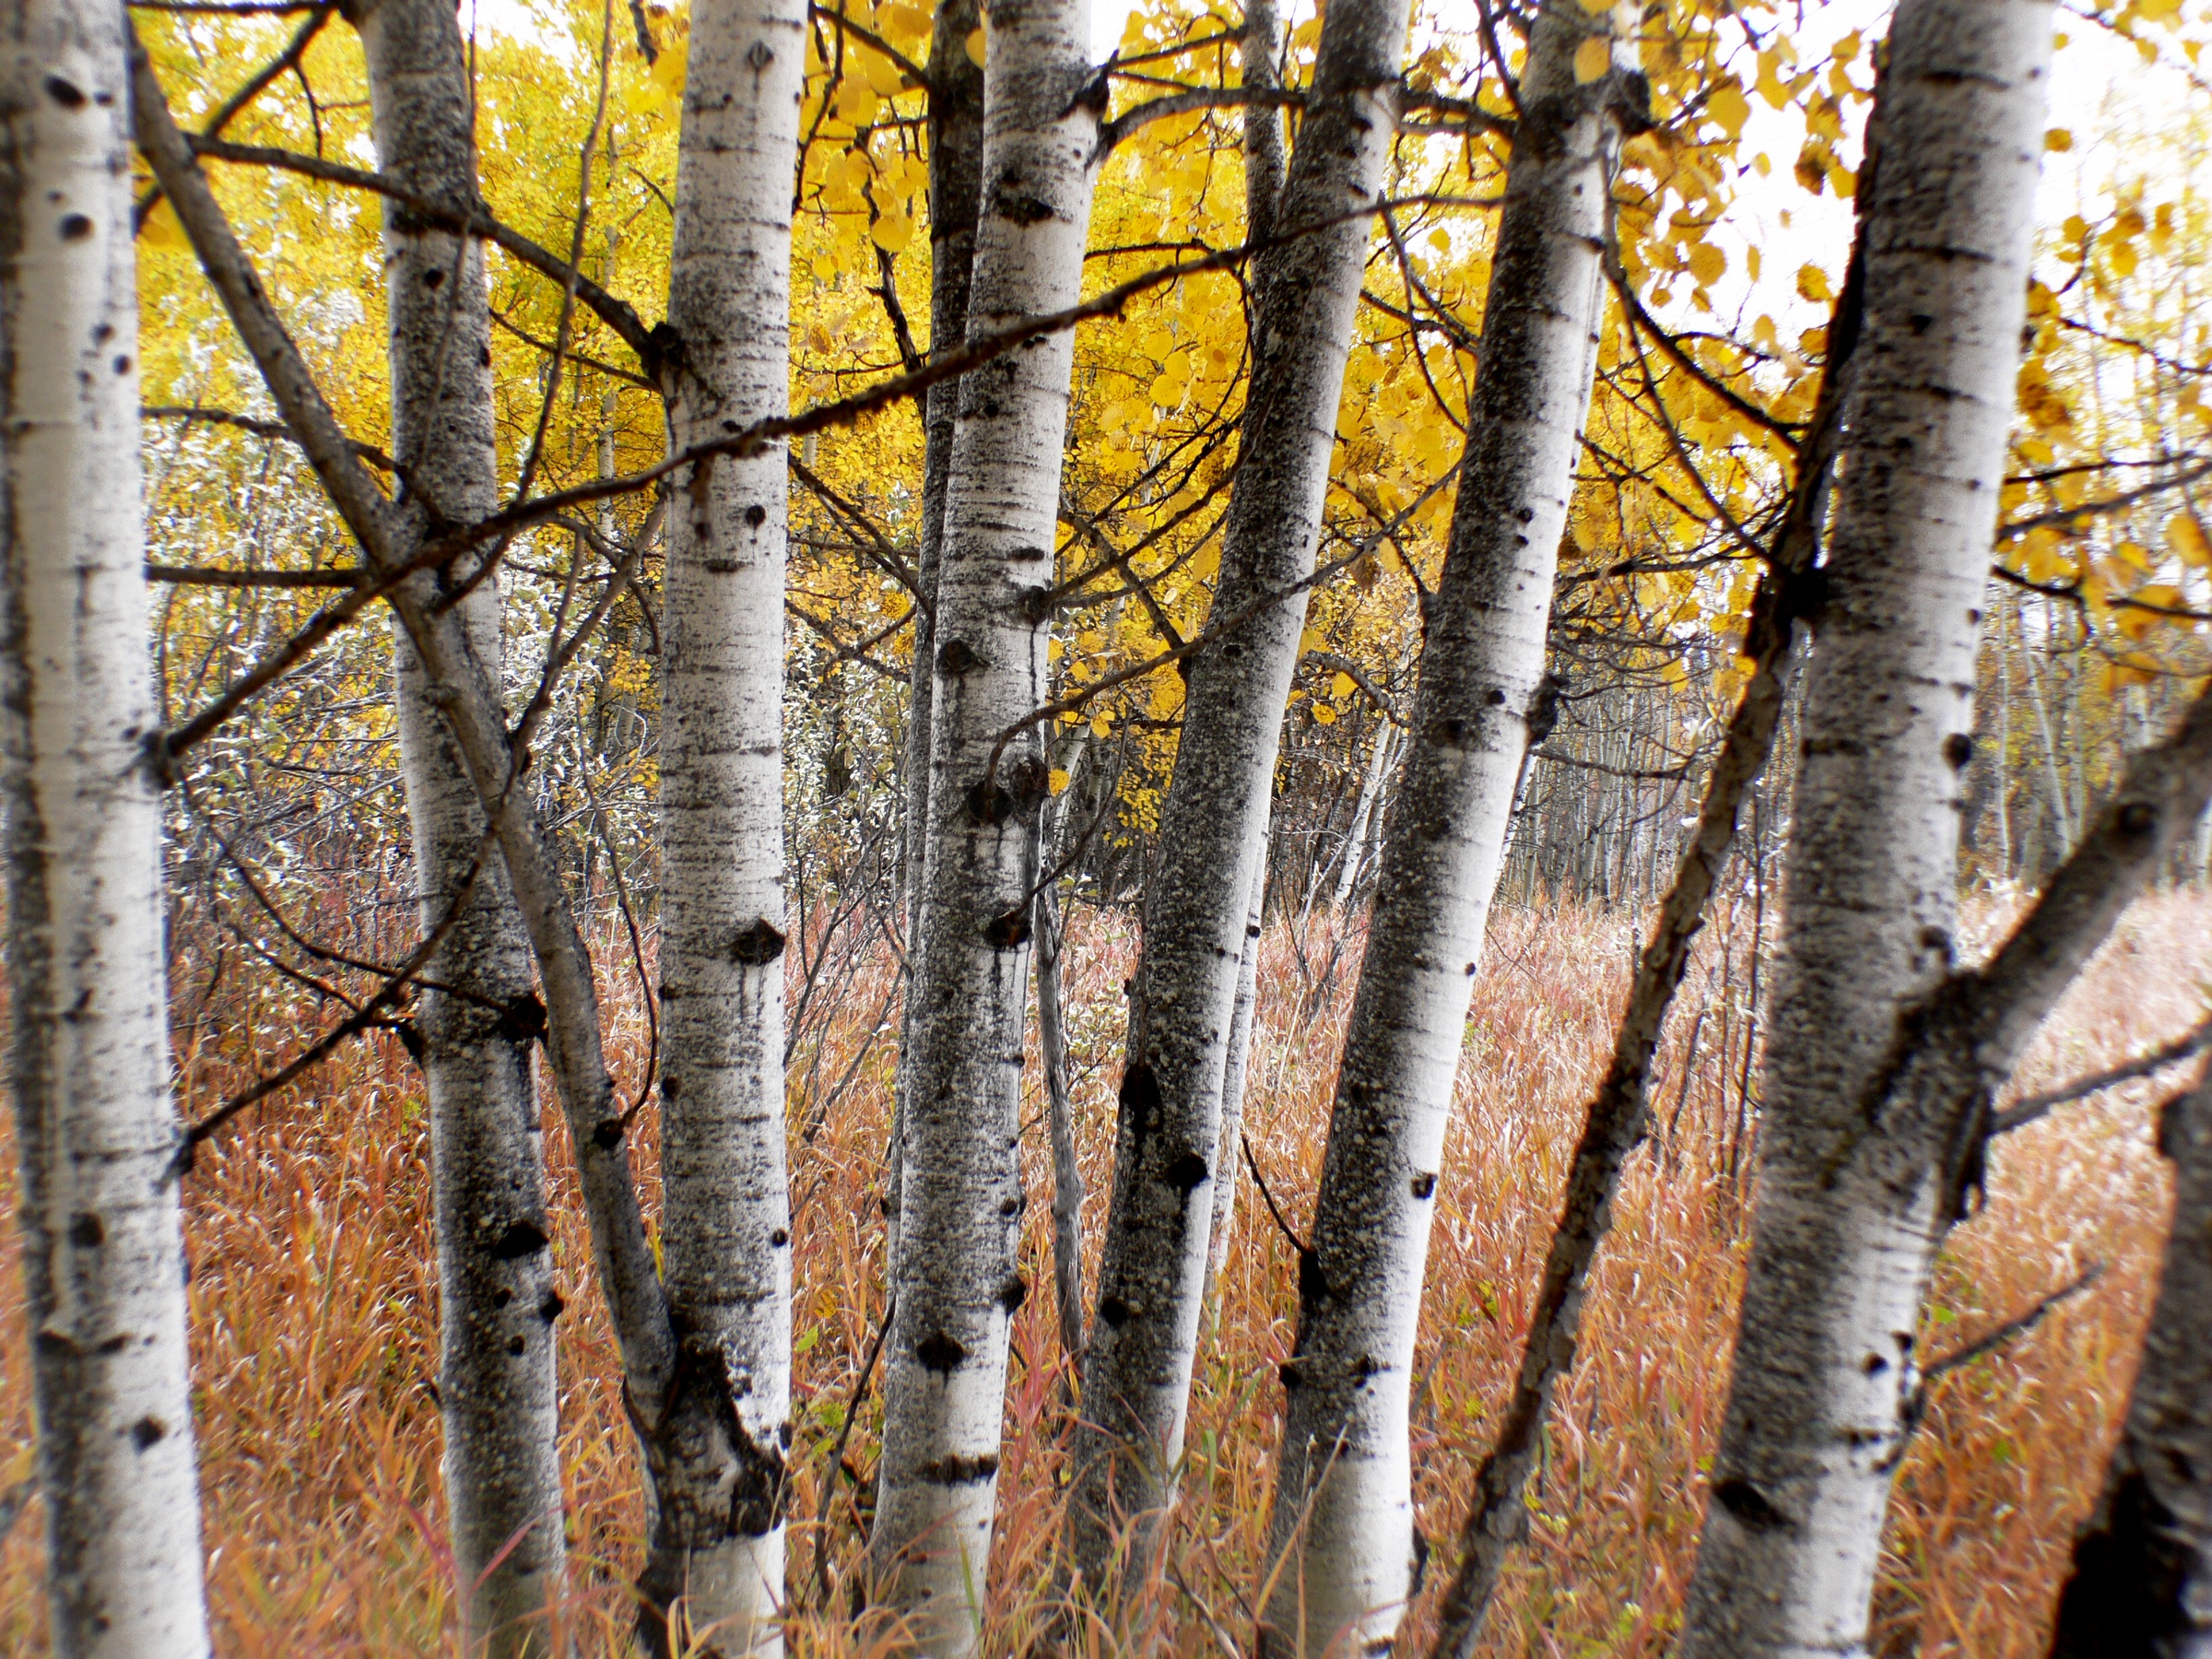
tree, nature, forest, branch, winter, plant, wood, sunlight, leaf, fall, trunk, birch, autumn, yellow, season, twig, canada, deciduous, grove, woodland, bridgecamera, fishcreekcalgaryautumn, aspen, flowering plant, plant stem, woody plant, land plant, publicdomaindedicationcc0